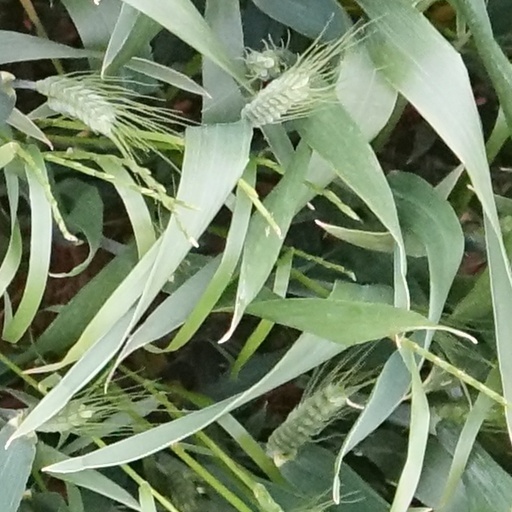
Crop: wheat